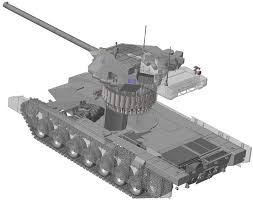
Label: Tank